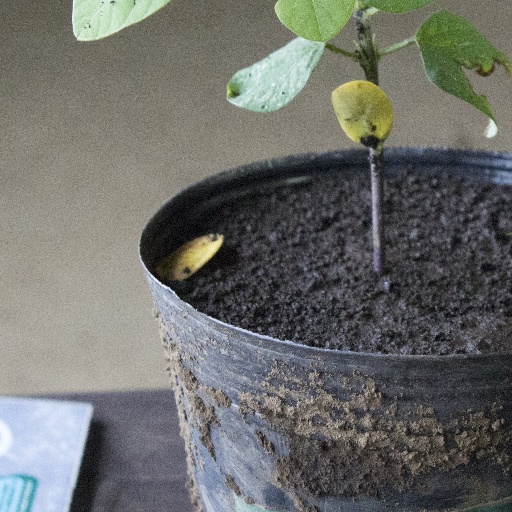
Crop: soybean